3rd Combat Communications Group

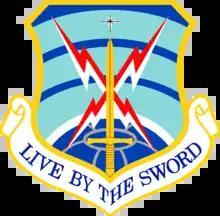
3rd Combat Communications Group emblem

The United States Air Force's 3rd Combat Communications Group (3 CCG) was a United States Air Force combat communications unit located at Tinker AFB, Oklahoma.